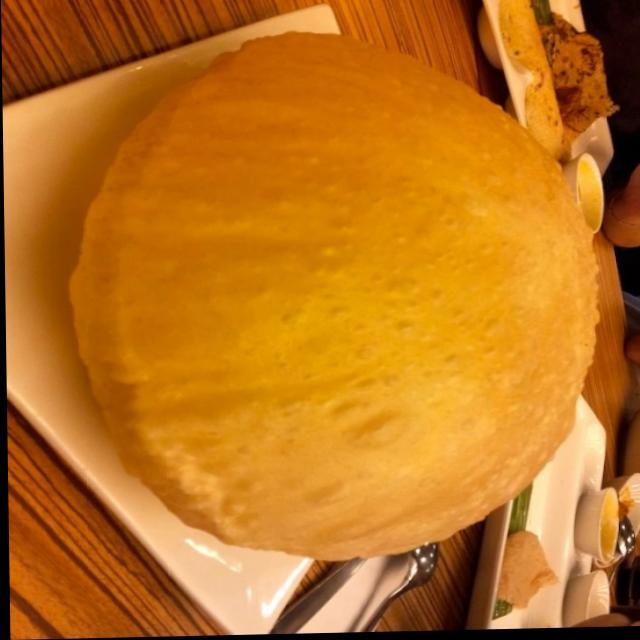
Dish: chole_bhature